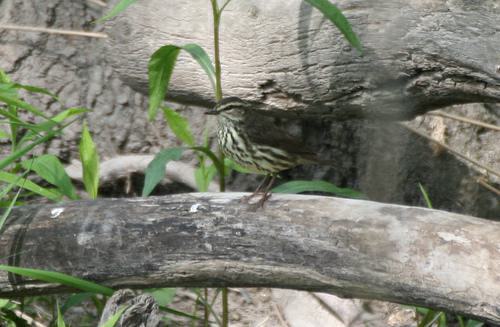
A photo of a northern waterthrush